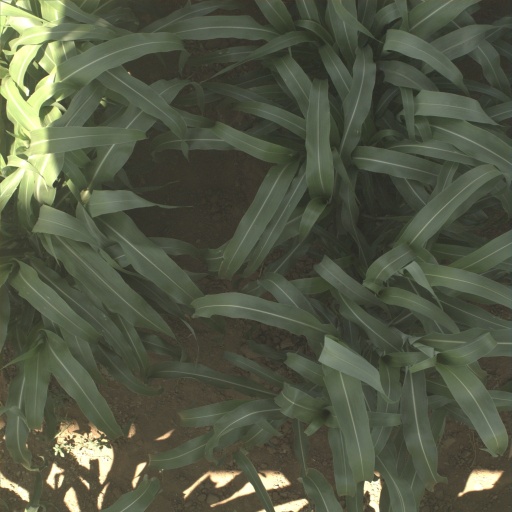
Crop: sorghum